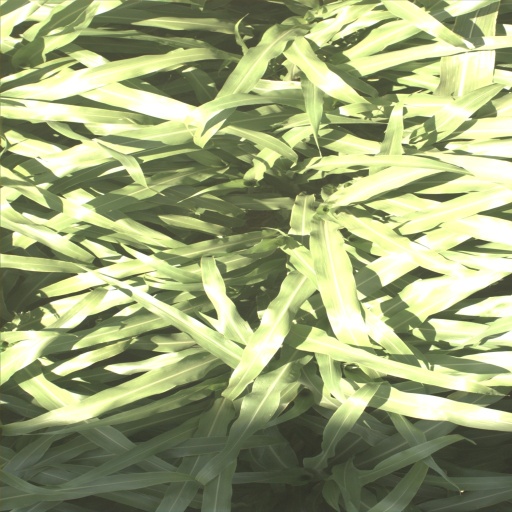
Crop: sorghum